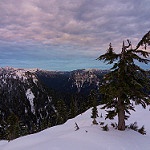
Label: mountain